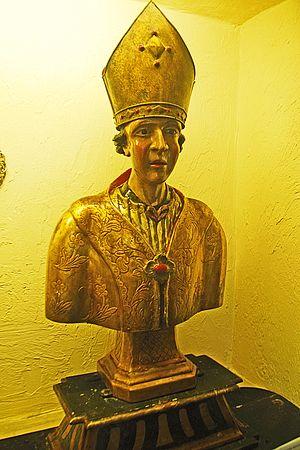
Vence (Alpes-Maritimes, France), ancienne cathédrale de la Nativité-de-Notre-Dame, buste-reliquaire en bois doré et argenté, de St Lambert ou St Véran.